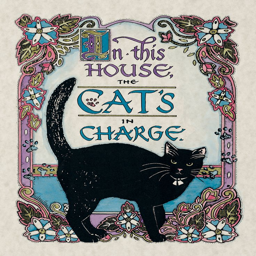
in this house ... the cat 's in charge !